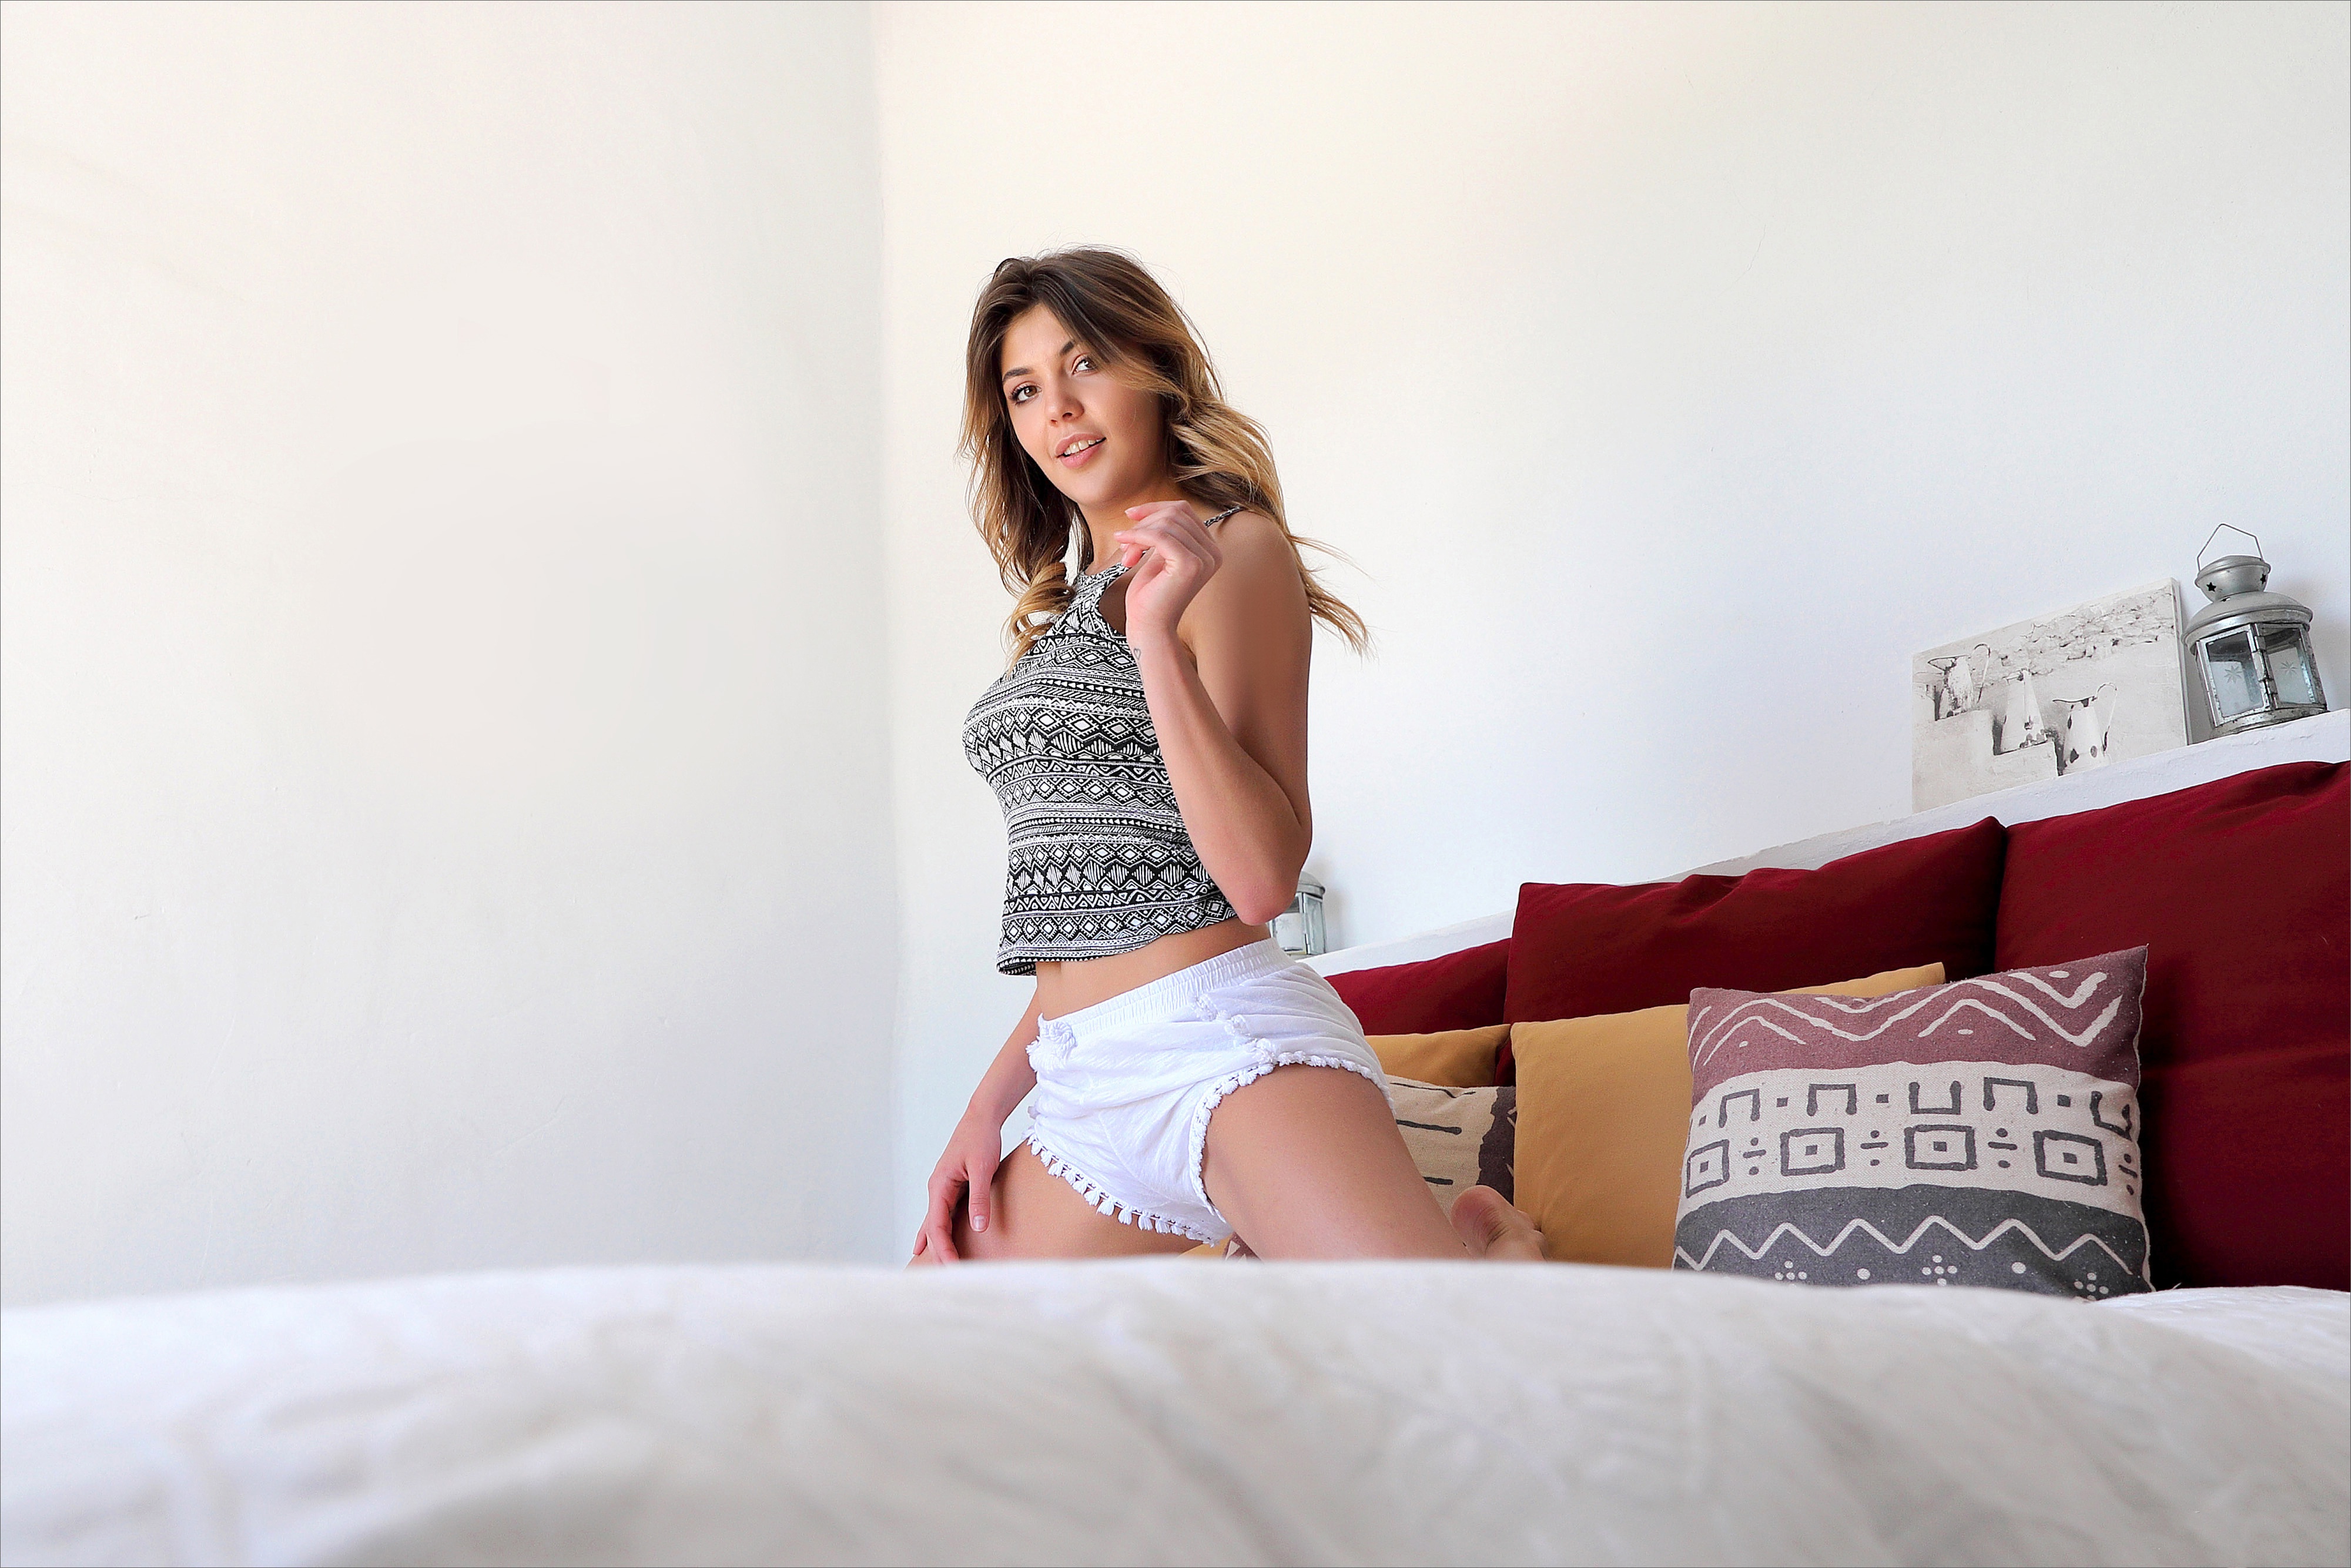
women, lady, model, person, photography, wallpaper, hair, shoulder, eye, furniture, stomach, leg, comfort, flash photography, couch, textile, shorts, smile, waist, thigh, knee, lingerie, undergarment, fashion design, abdomen, human leg, trunk, art model, t shirt, elbow, fashion model, blond, brown hair, sitting, magenta, room, linens, bed, bedding, automotive design, jewellery, flesh, portrait photography, photo shoot, bed sheet